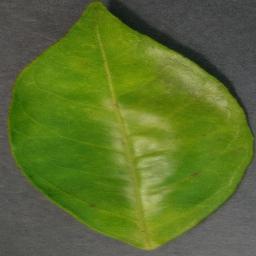
Label: Orange___Haunglongbing_(Citrus_greening)